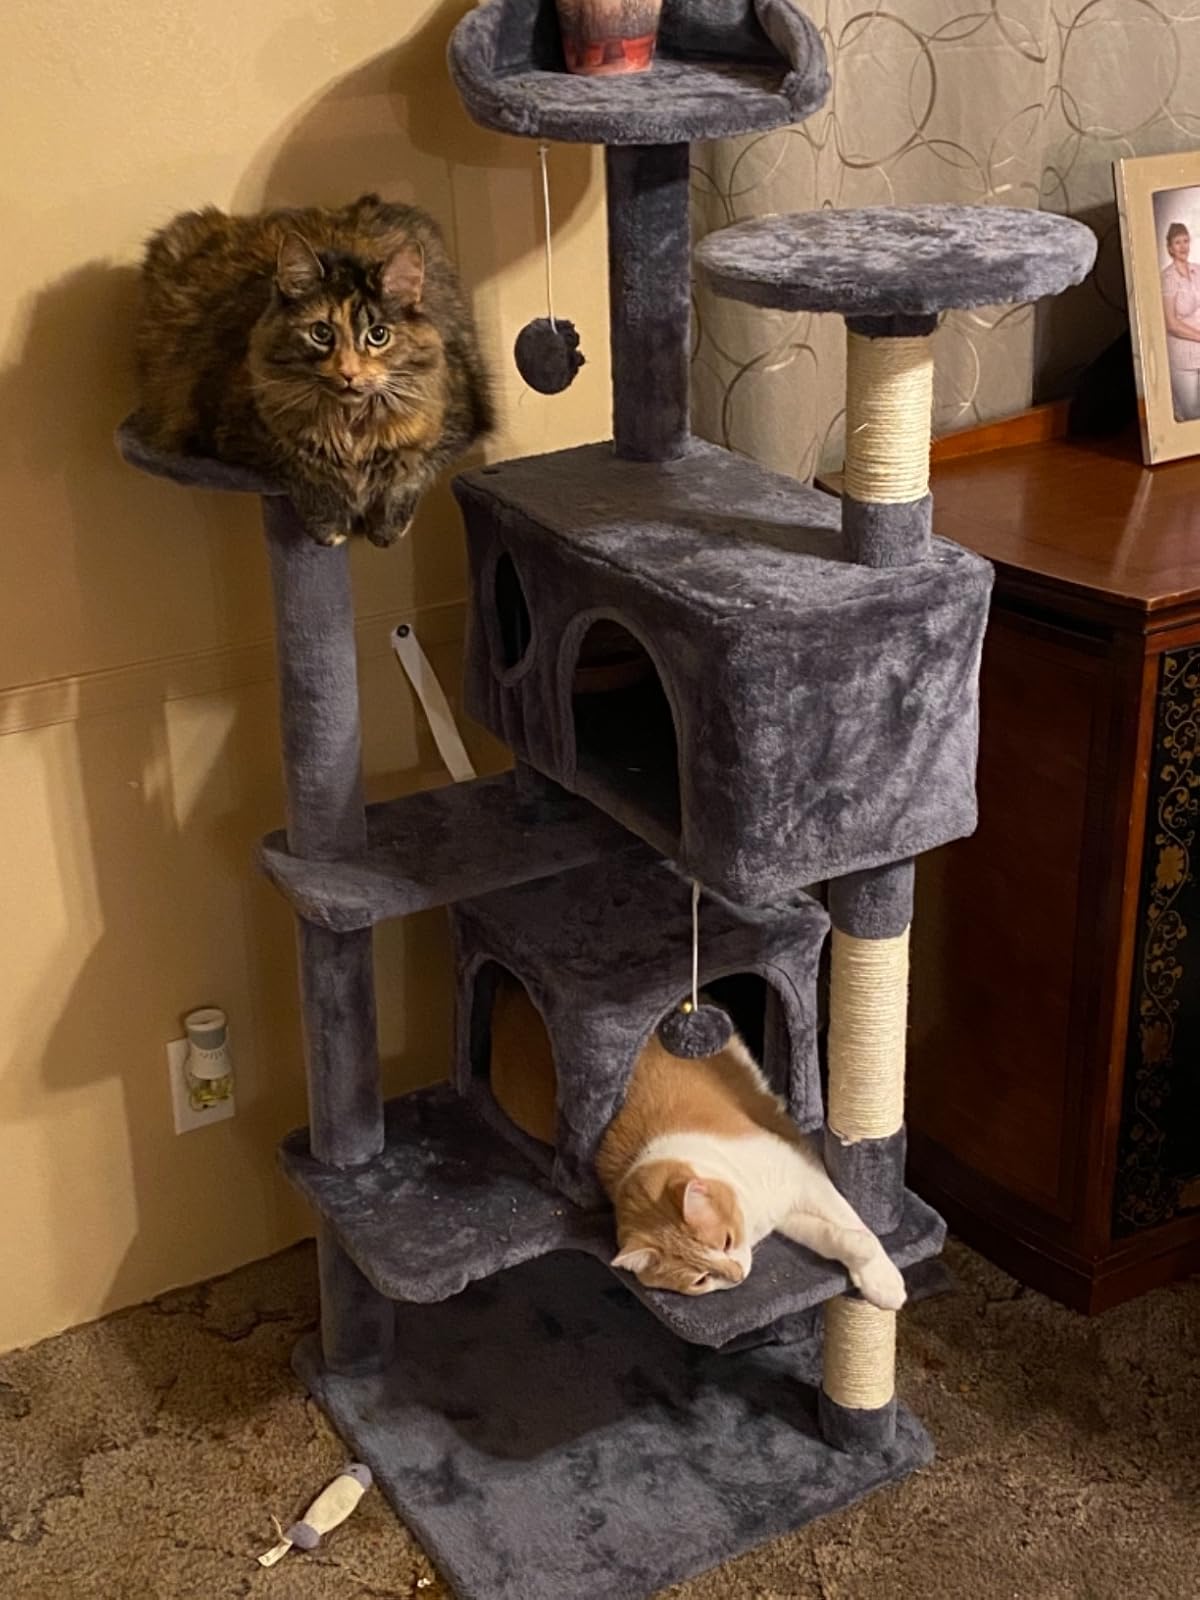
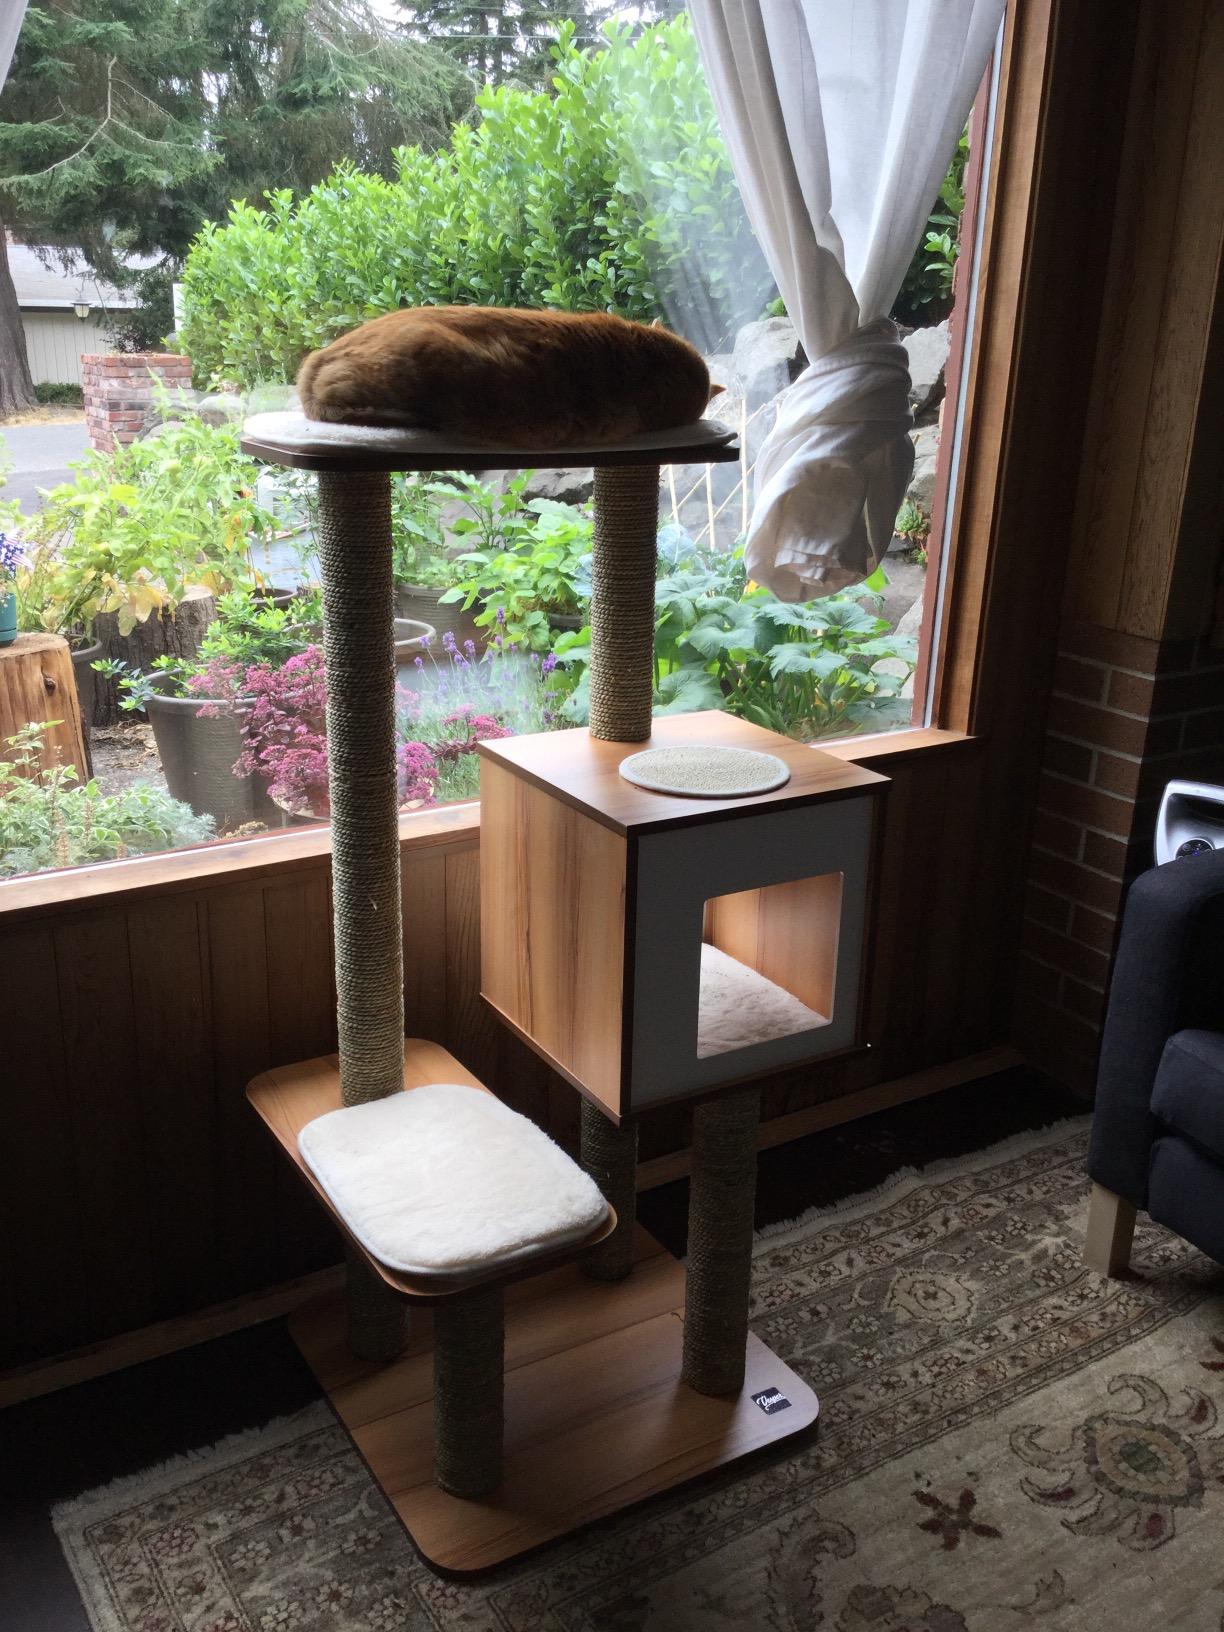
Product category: items_cat tree
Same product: no